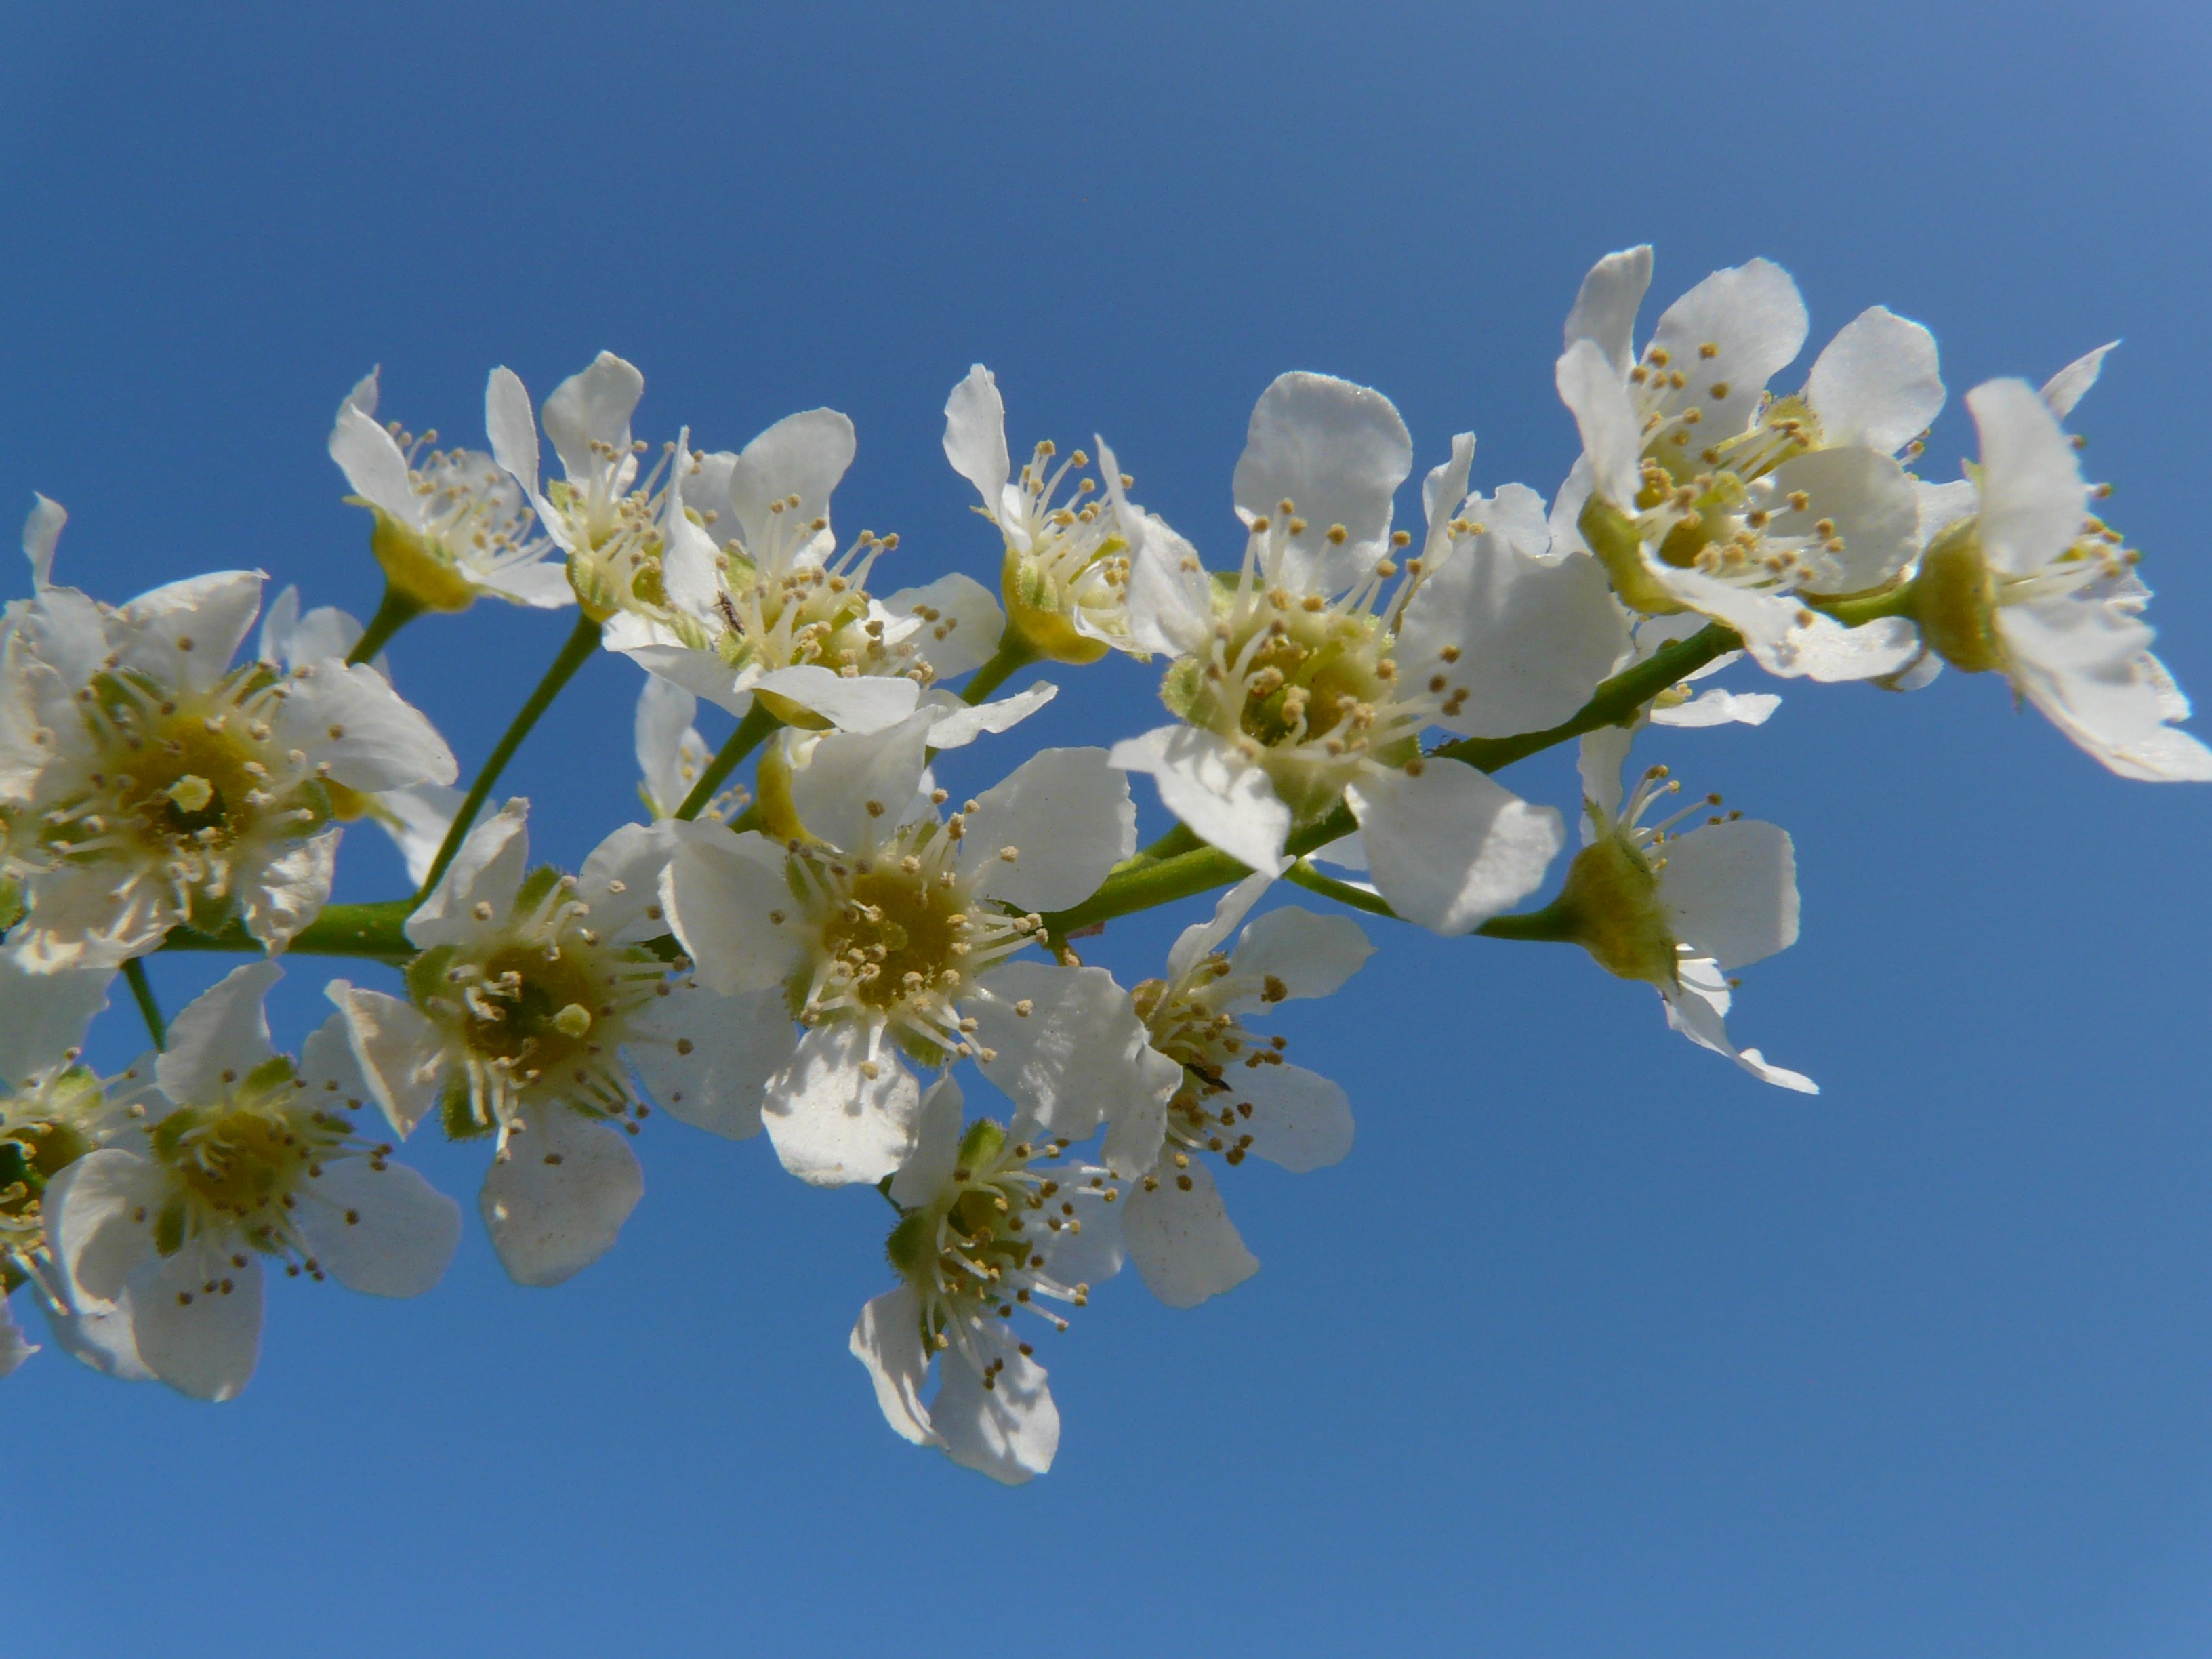
tree, branch, blossom, plant, sky, white, fruit, flower, petal, bloom, food, spring, produce, botany, flora, cherry blossom, flowers, macro photography, flowering plant, black cherry, land plant, common bird cherry